Question: Where are the windows?
Tambaya: Ina tagogin?
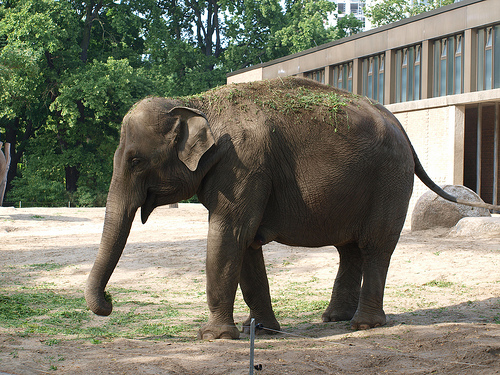
Answer: On building.
Amsa: A jikin ginin.